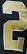
Number: 2